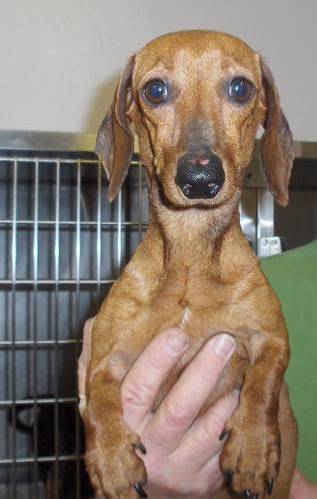
Label: dog